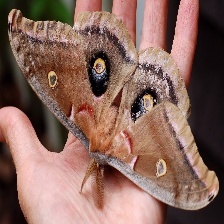
Species: POLYPHEMUS MOTH